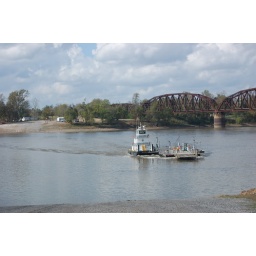
The dirt road led to a river crossing by ferry.